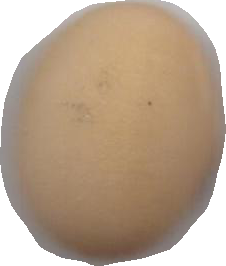
Variety: Anjasmoro